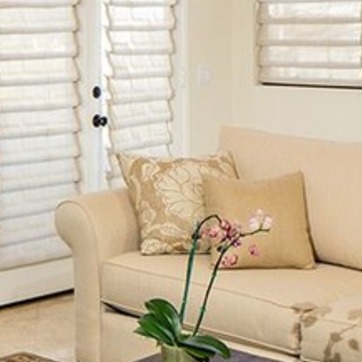
Material: fabric